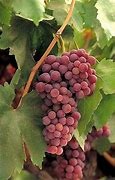
Label: grape